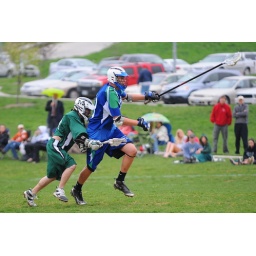
My son Justin in green chases down a tall opponent. High school club lacrosse in Omaha Ne